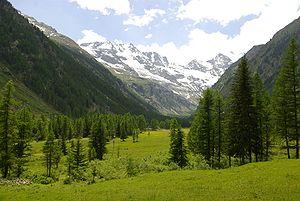
Le parc national du Grand-Paradis se trouve entre le Piémont et la Vallée d'Aoste, en Italie, à la frontière de la France.
Le Valnontey est une vallée latérale du val de Cogne, ainsi que le nom d'un hameau, dans la région autonome Vallée d'Aoste, dans les Alpes grées italiennes.
Les forêts de conifères et mixtes des Alpes forment une écorégion terrestre définie par le Fonds mondial pour la nature, qui recouvre le massif des Alpes en Europe occidentale. Elle appartient au biome des forêts de conifères tempérées de l'écozone paléarctique.